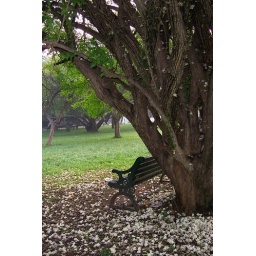
Could be anywhere in the world. Perhaps the plastic bottle gives it away - and indicates it could be only in India...